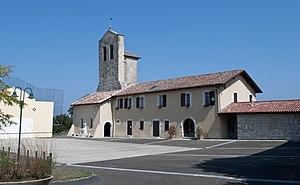
L'église Notre-Dame est un lieu de culte catholique situé dans la commune de Lahonce, dans le département français des Pyrénées-Atlantiques. This building is indexed in the Base Mérimée, a database of architectural heritage maintained by the French Ministry of Culture,
L'église Notre-Dame est l'église de Lahonce, dans le département français des Pyrénées-Atlantiques. Elle dépend du diocèse de Bayonne.
Lahonce est une commune française, située dans le département des Pyrénées-Atlantiques en région Nouvelle-Aquitaine.